Vlado Kreslin

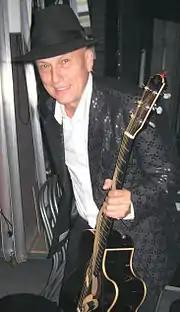
Vlado Kreslin with his black guitar

Vlado Kreslin (born 29 November 1953) is a Slovenian singer-songwriter and folk rock musician.